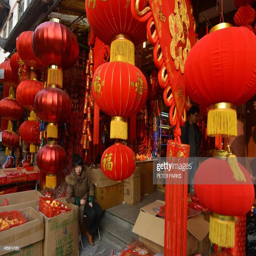
lanterns are seen on sale at a street